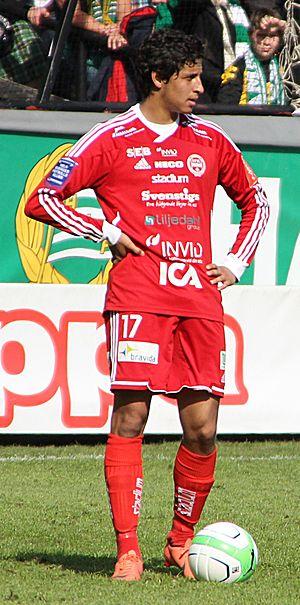
Ahmed Awad Mohammad, abrégé Ahmed Awad, né le 1ᵉʳ juin 1992 en Suède, est un footballeur international palestinien, possédant également la nationalité suédoise. Il évolue au poste d'Attaquant au Dalkurd FF.